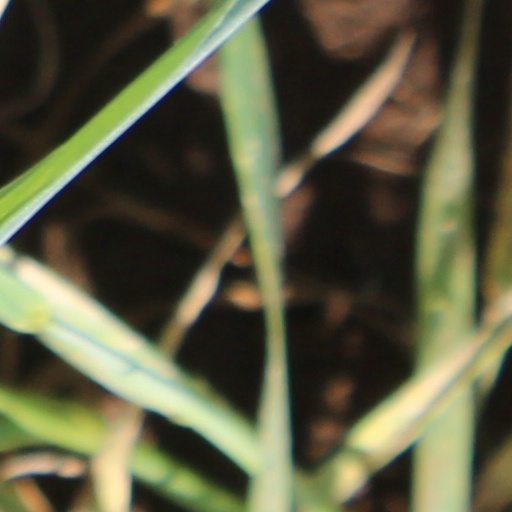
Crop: wheat